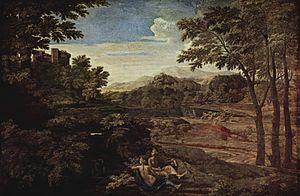
La collection de peinture du musée Condé à Chantilly, comprend 800 peintures datant du XVᵉ siècle au XIXᵉ siècle. Les tableaux sont répartis dans presque toutes les salles selon le goût et les volontés du duc d'Aumale. Ils sont présentés les uns contre les autres et superposés, comme le voulait la mode dans les musées au XIXᵉ siècle. Cette liste présente les principaux tableaux par écoles et par peintres, ordonnés par ordre chronologique.
Cette page concerne l’année 1659 du calendrier grégorien.